James Molinaro

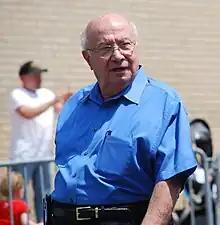
Molinaro in 2009

James P. Molinaro (born March 11, 1931) is an American politician and a former borough president of Staten Island.